Norby, the Mixed-Up Robot

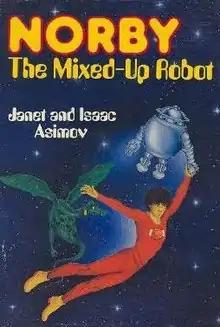
First edition ( Walker Books) Cover by Anthony Accardo

Norby, the Mixed-Up Robot (1983, Walker & Company) is the first book in the Norby series by American authors Janet Asimov and Isaac Asimov. In it, Jefferson Wells and Norby stop Ing from taking over the Solar System with the help of Jeff's brother Fargo Wells, police officer Albany Jones, and Admiral Boris Yobo. According to Isaac Asimov, although Janet Asimov did 90% of the work, his "name was wanted on the book for the betterment of sales [and he] went over the manuscript and polished it a bit." It, along with its sequel, was illustrated for "Boys' Life".